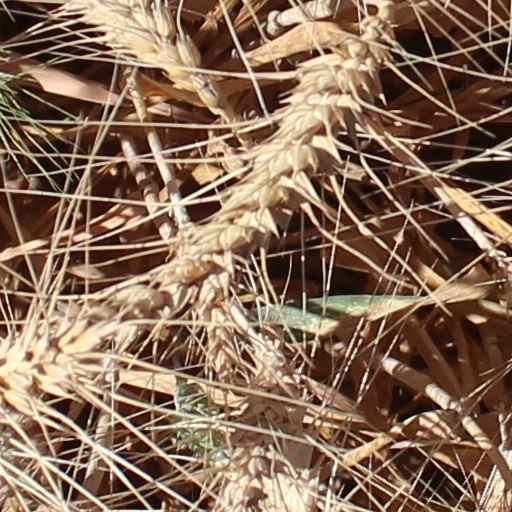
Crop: wheat